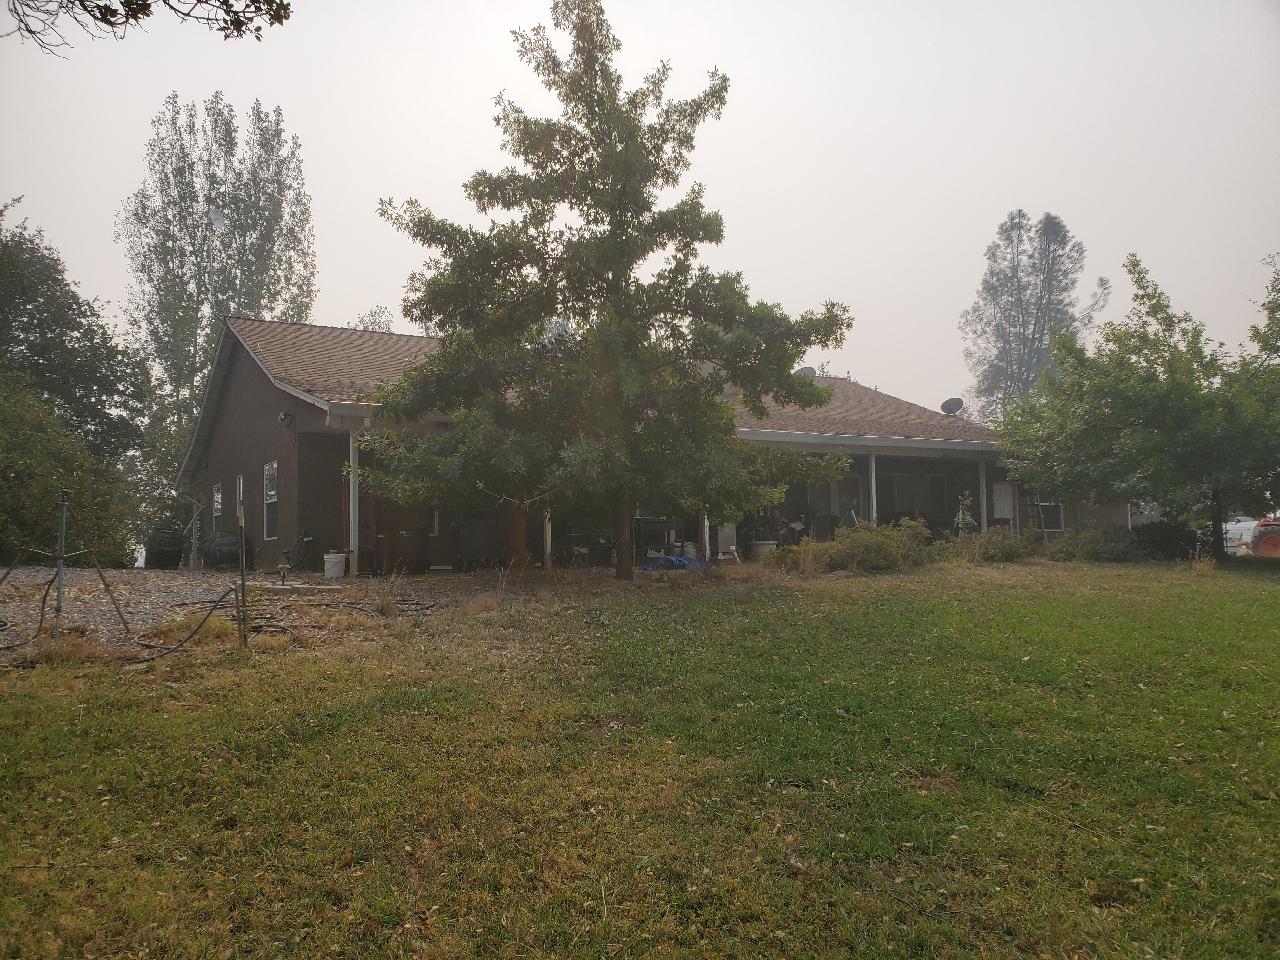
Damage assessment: no_damage